Henry Williams (bishop)

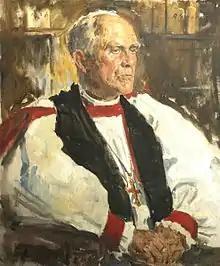
Bishop H.H. Williams by Reginald Grenville Eves

Henry Herbert Williams (19 December 1872 – 29 September 1961) was an English clergyman who served as Bishop of Carlisle.